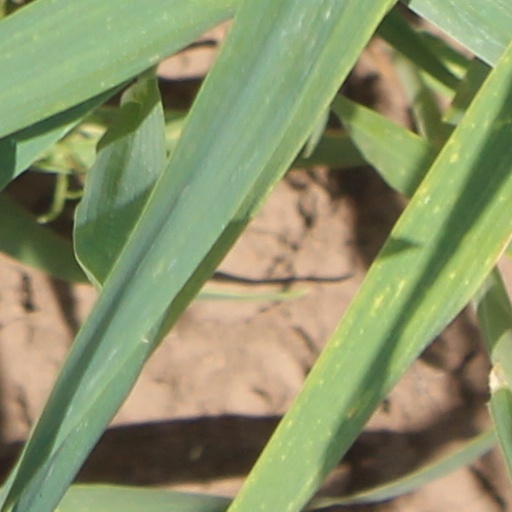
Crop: wheat